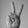
ASL letter: V